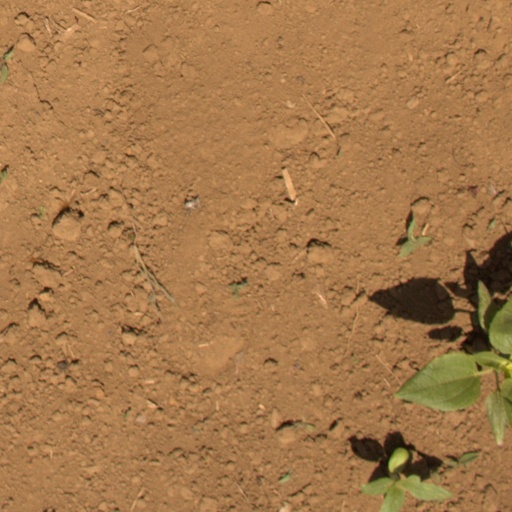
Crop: Jerusalem artichoke